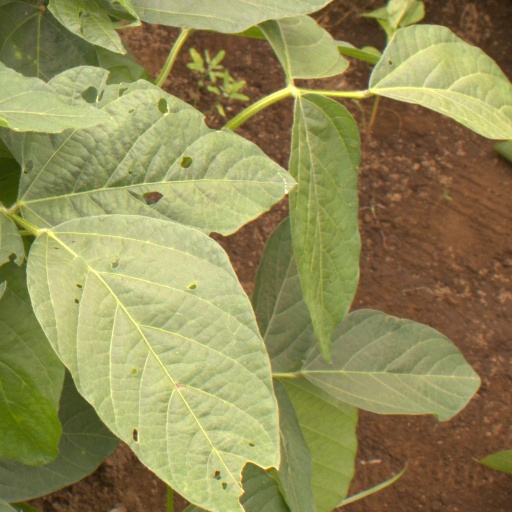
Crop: soybean